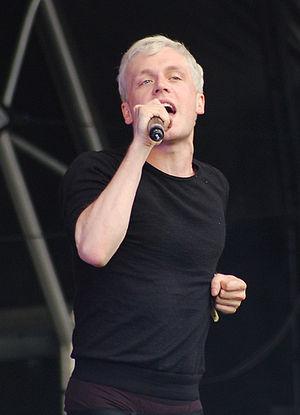
Mr Hudson, de son vrai nom Benjamin Hudson McIldowie, est un chanteur anglais né en 1979 à Birmingham au Royaume-Uni. Issu de la nouvelle génération de Pop Alternative, son univers mélange la pop, l'electro, le R'n'B et le rap. Mr Hudson est signé sur le label GOOD Music de Kanye West.